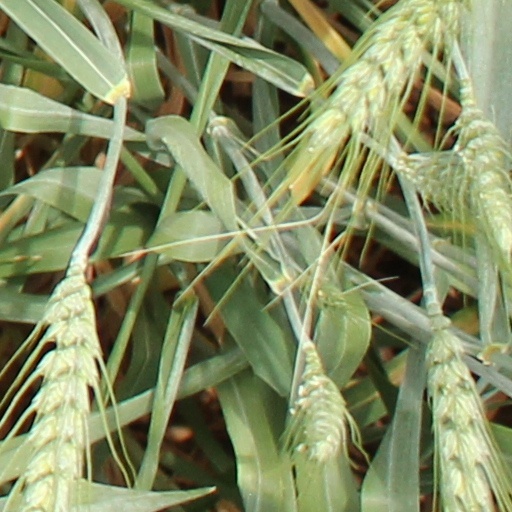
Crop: wheat